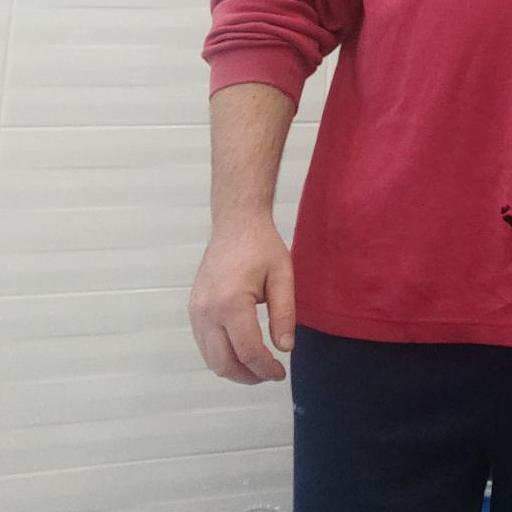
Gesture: no_gesture